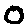
Label: 0